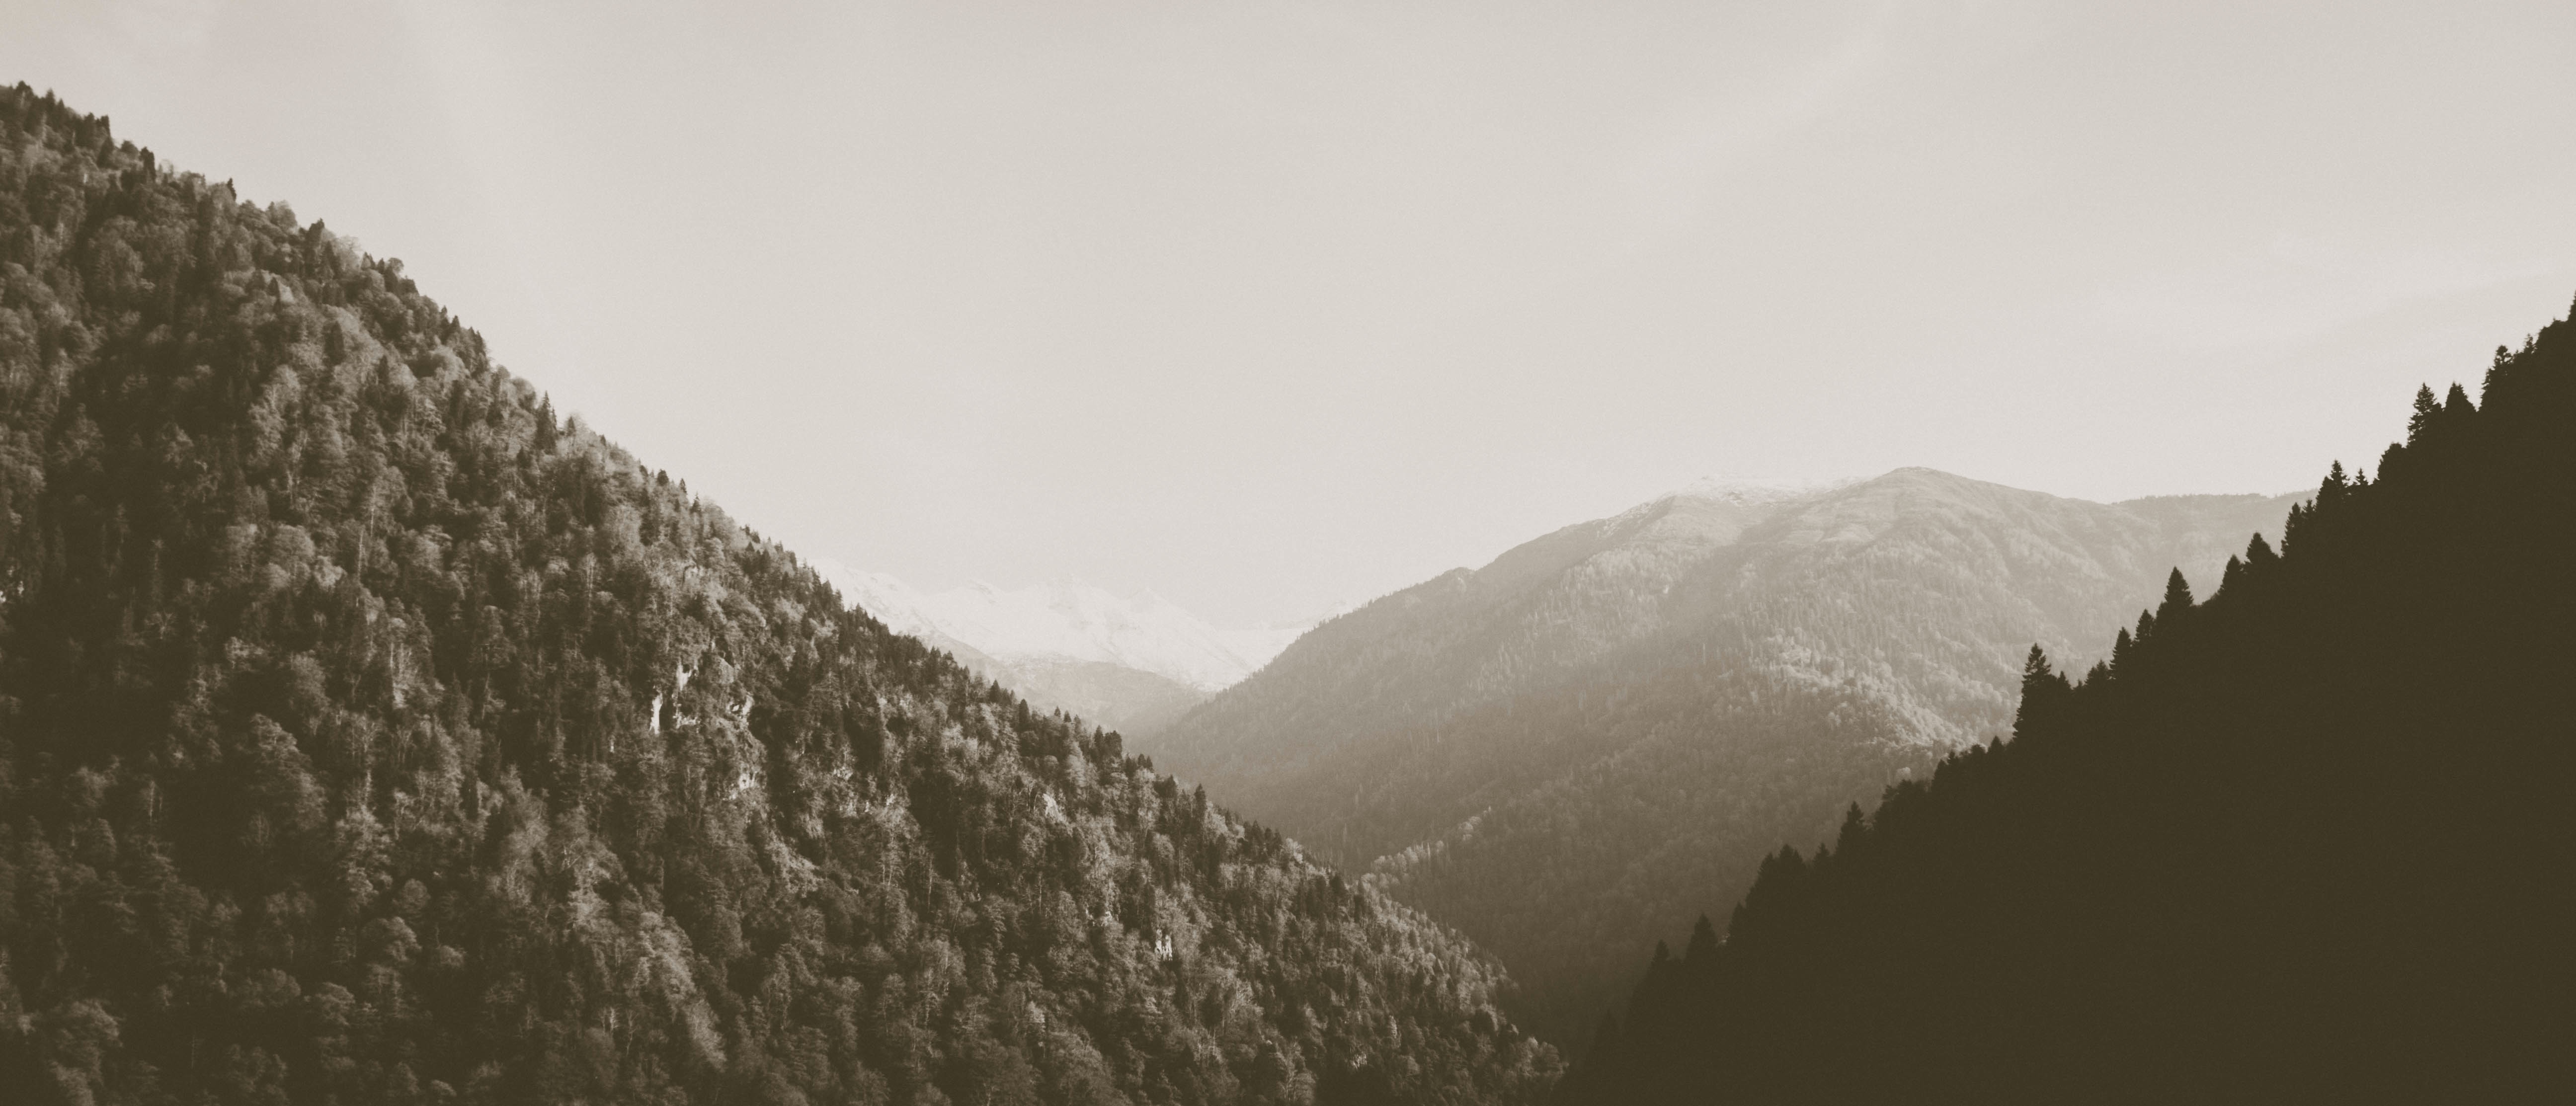
tree, nature, mountain, snow, winter, cloud, fog, mist, sunlight, morning, hill, mountain range, weather, monochrome, landform, geographical feature, atmospheric phenomenon, mountainous landforms